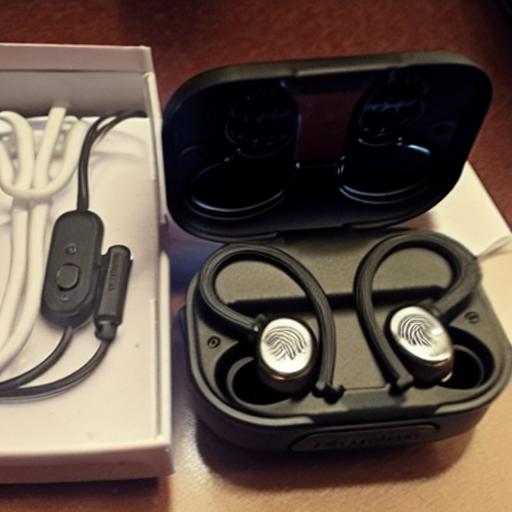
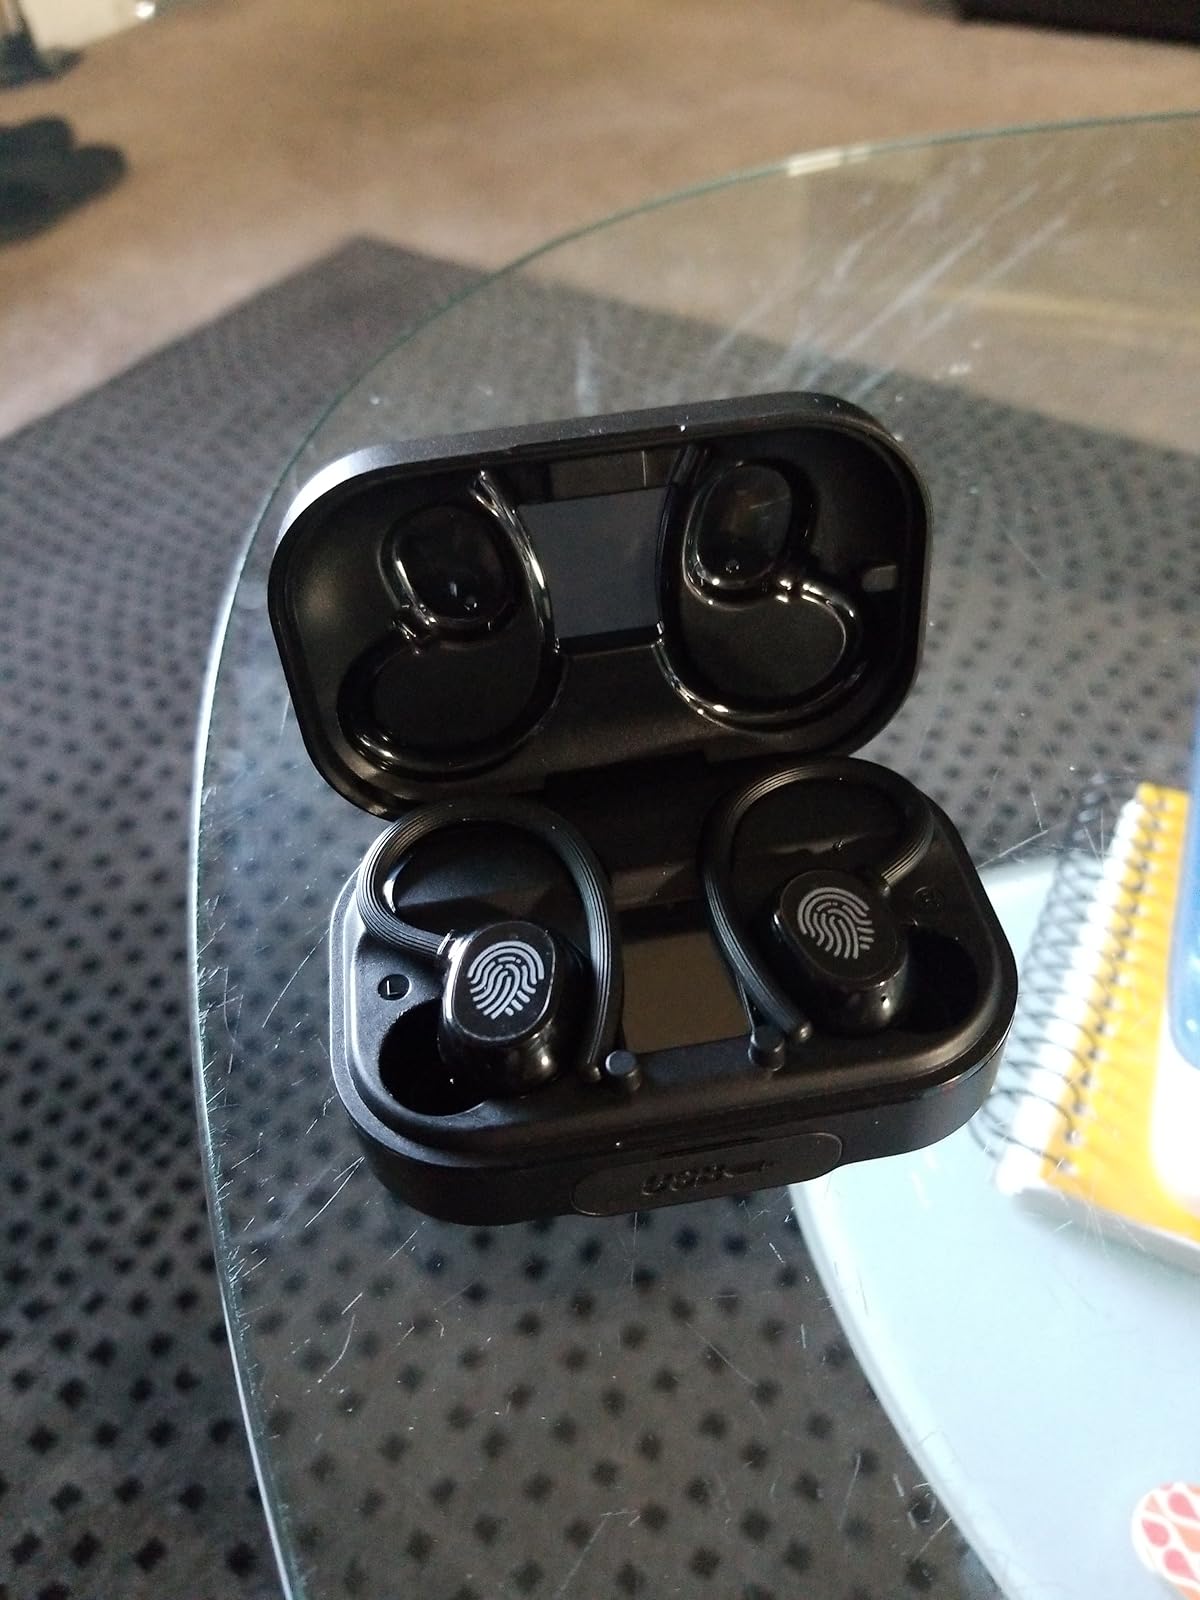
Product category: earbuds
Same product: no